Sudesi

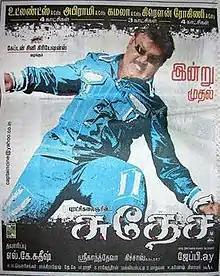
Theatrical release poster

Sudesi is a 2006 Indian Tamil-language political action film directed by Jeppy A. Y. It stars Vijayakanth and Ashima Bhalla, while Sayaji Shinde, Karunas, and Manoj K. Jayan play supporting roles. The music was composed by Srikanth Deva with cinematography by Kichas and editing by K. R. Gowrishankar. The film was released on 10 March 2006.